WLAX

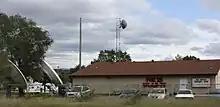
A tan, shed-like building with a red Fox 25 W L A X - T V sign and a small tower with antennas adjacent to it, as seen from a nearby highway

Channel 25 had been assigned to La Crosse since 1966 and almost saw use in the late 1960s when two groups proposed to start a second station in the city after WKBT. Midcontinent Broadcasting Company was approved in December 1967 to build a satellite of its Madison station, WKOW-TV, in La Crosse. WKOW and La Crosse radio station WKTY had both applied for channel 19, causing WKOW to shift its application to channel 25 before WKTY withdrew after the WKOW-TV grant, citing its inability to obtain network affiliation given that the WKOW station would provide La Crosse with its first full-time ABC service. WKOW then sought to move its station, WXOW-TV, back to channel 19.